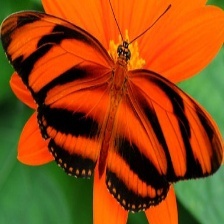
Species: BANDED ORANGE HELICONIAN